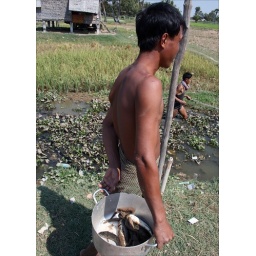
Locals searching for fish and eels in the river on the outskirts of Siem Reap, Cambodia